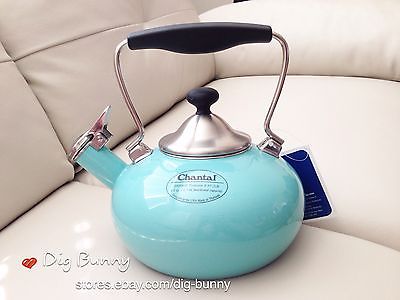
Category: kettle